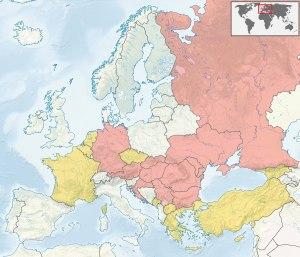
La Commission du Danube est une organisation intergouvernementale de coopération pour la navigation sur le Danube.